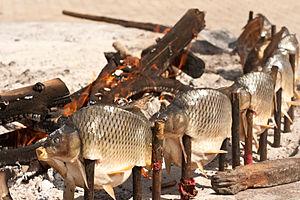
Cet article décrit les caractéristiques et les plats de la cuisine irakienne.